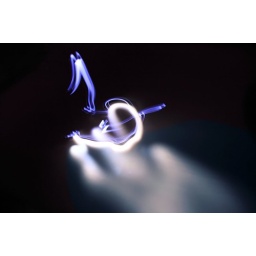
First came the male in blue &amp;amp; white, dancing pointless but with joyful light.